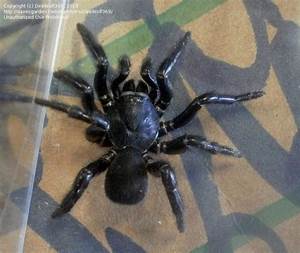
Label: ragno